Mozarabic Rite

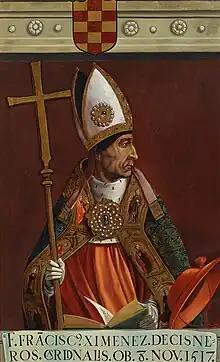
Cardinal Francisco Jiménez de Cisneros by Matías Moreno (c. 1878)

Despite the factors that threatened the Hispanic Rite's survival, there were also overriding factors that contributed to its preservation, which are linked to the same factors working against the rite.